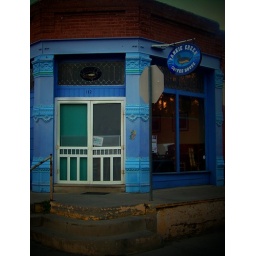
door in silver city nm